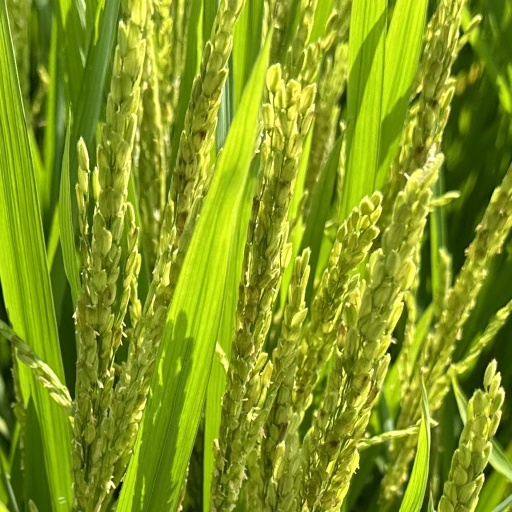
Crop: rice